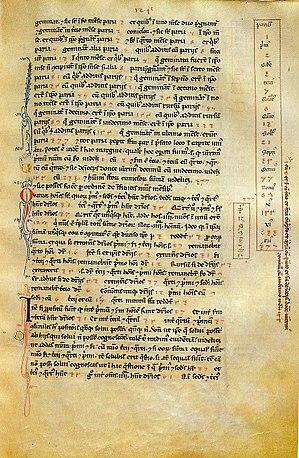
Dans l'histoire des mathématiques, on désigne par mathématiques arabes les contributions apportées par les mathématiciens du monde musulman jusqu'au milieu du XVᵉ siècle.
Le Liber abaci — aussi écrit Liber abbaci, que l'on peut traduire en Livre du calcul ou Livre de l'abaque — est un ouvrage de Leonardo Fibonacci écrit en 1202.
Cette page concerne l’année 1202 du calendrier julien.
En mathématiques, la suite de Fibonacci est une suite d'entiers dans laquelle chaque terme est la somme des deux termes qui le précèdent. Elle commence par les termes 0 et 1. Les termes de cette suite sont appelés nombres de Fibonacci :
Leonardo Fibonacci est un mathématicien italien. Il avait, à l'époque, pour nom d'usage « Leonardo Pisano », et se surnommait parfois lui-même « Leonardo Bigollo ». S'il est connu pour la suite de Fibonacci, il joue surtout un rôle d'une importance considérable en faisant le lien entre le savoir mathématique des musulmans, notamment des chiffres indo-arabes, et l'Occident.